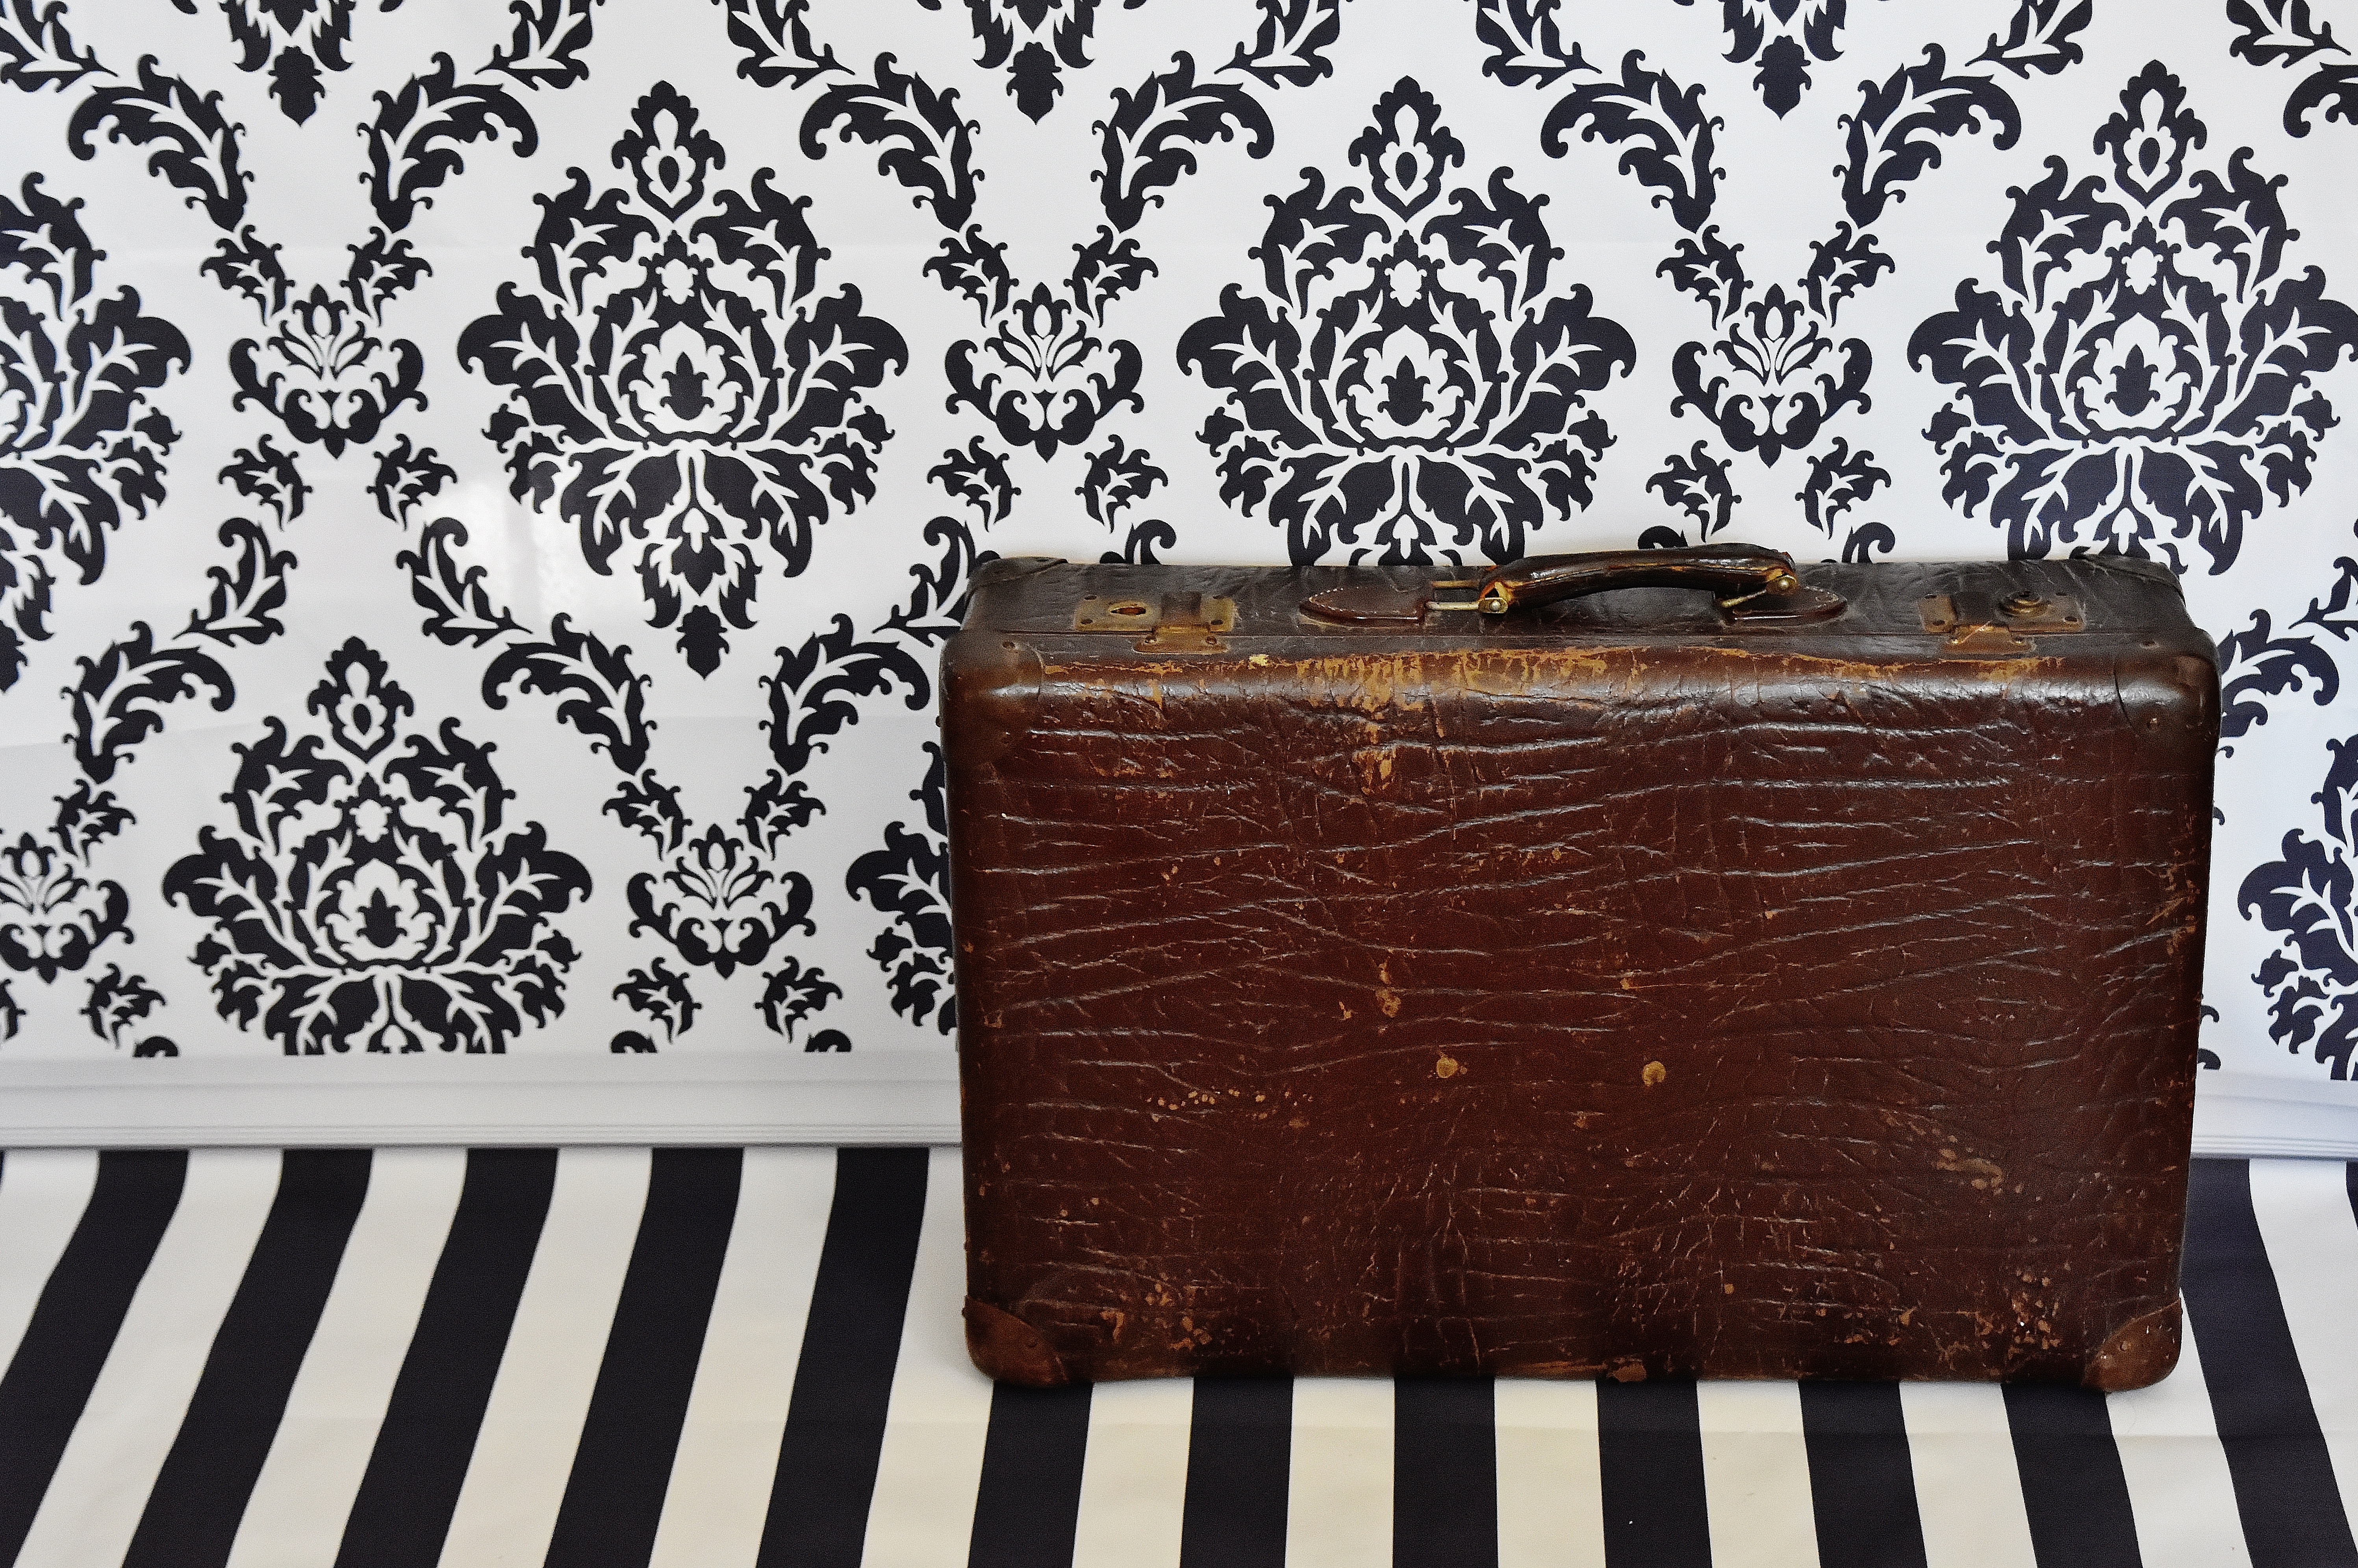
art, pattern, wood, design, shape, textile, picture frame, flooring, furniture